City Thameslink railway station

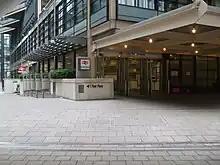
Northern entrance on Holborn Viaduct

The station is near the western edge of the City of London, close to its border with the City of Westminster. It has two entrances, one on Ludgate Hill and another on Holborn Viaduct, both of which access the two platforms. It is one of the few main line stations in central London that does not have an interchange with the London Underground; it is roughly equidistant from Chancery Lane and on the Central line. A planned Tube station in the immediate area, to be named , was ultimately never built.